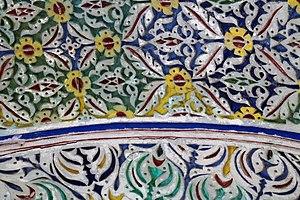
L'histoire des Juifs au Maroc est très ancienne et fut nourrie par diverses vagues de réfugiés à la suite des vicissitudes et persécutions dont ont été victimes les Juifs au cours de l’histoire.